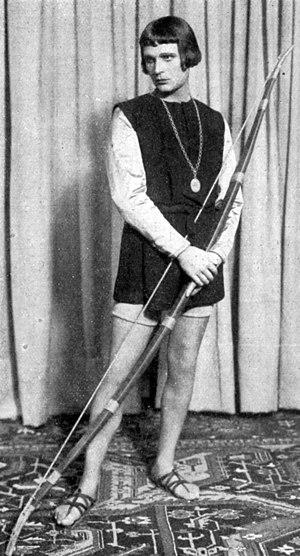
photographie
Pierre Blanchar, né Gustave Pierre Blanchard le 30 juin 1892 à Philippeville et mort le 21 novembre 1963 à Suresnes, est un acteur et metteur en scène français.